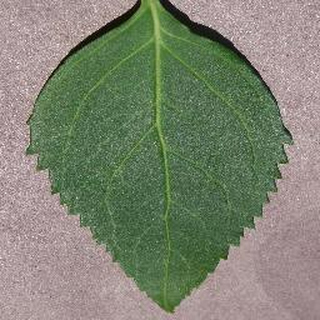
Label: healthy_cherry